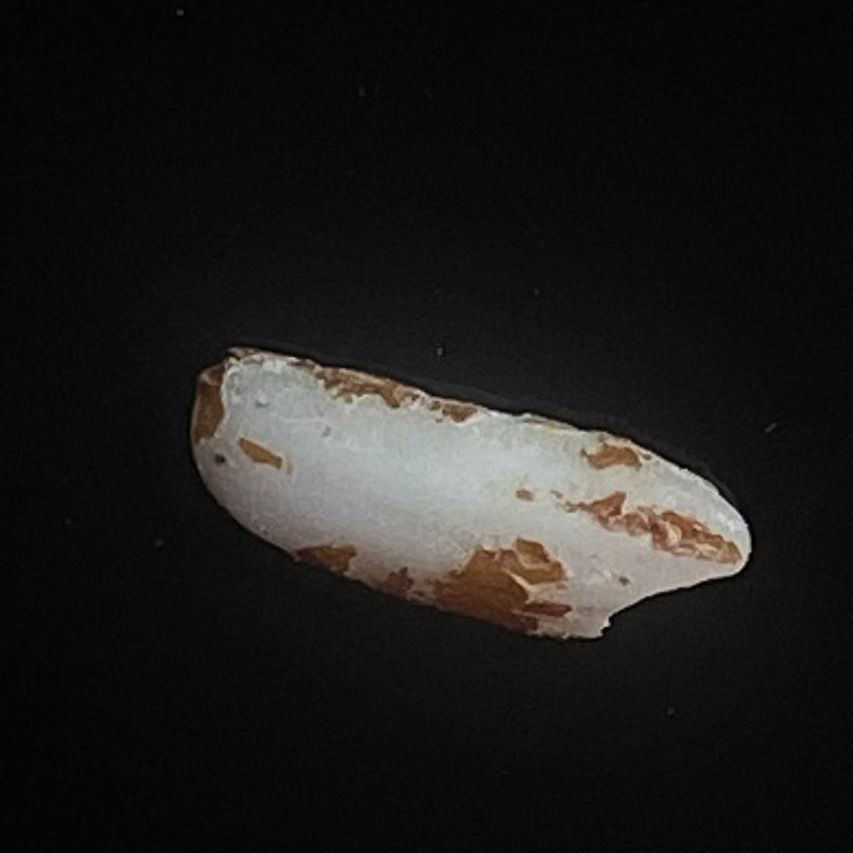
Rice variety: Lal_Binni